2022 Ukraine cyberattacks

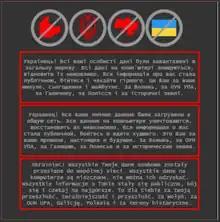
Ukrainian Ministry of Foreign Affairs website defaced by hackers

During the prelude to the Russian invasion of Ukraine and the Russian invasion of Ukraine, multiple cyberattacks against Ukraine were recorded, as well as some attacks on Russia. The first major cyberattack took place on 14 January 2022, and took down more than a dozen of Ukraine's government websites. According to Ukrainian officials, around 70 government websites, including the Ministry of Foreign Affairs, the Cabinet of Ministers, and the National and Defense Council (NSDC), were attacked. Most of the sites were restored within hours of the attack. On 15 February, another cyberattack took down multiple government and bank services.